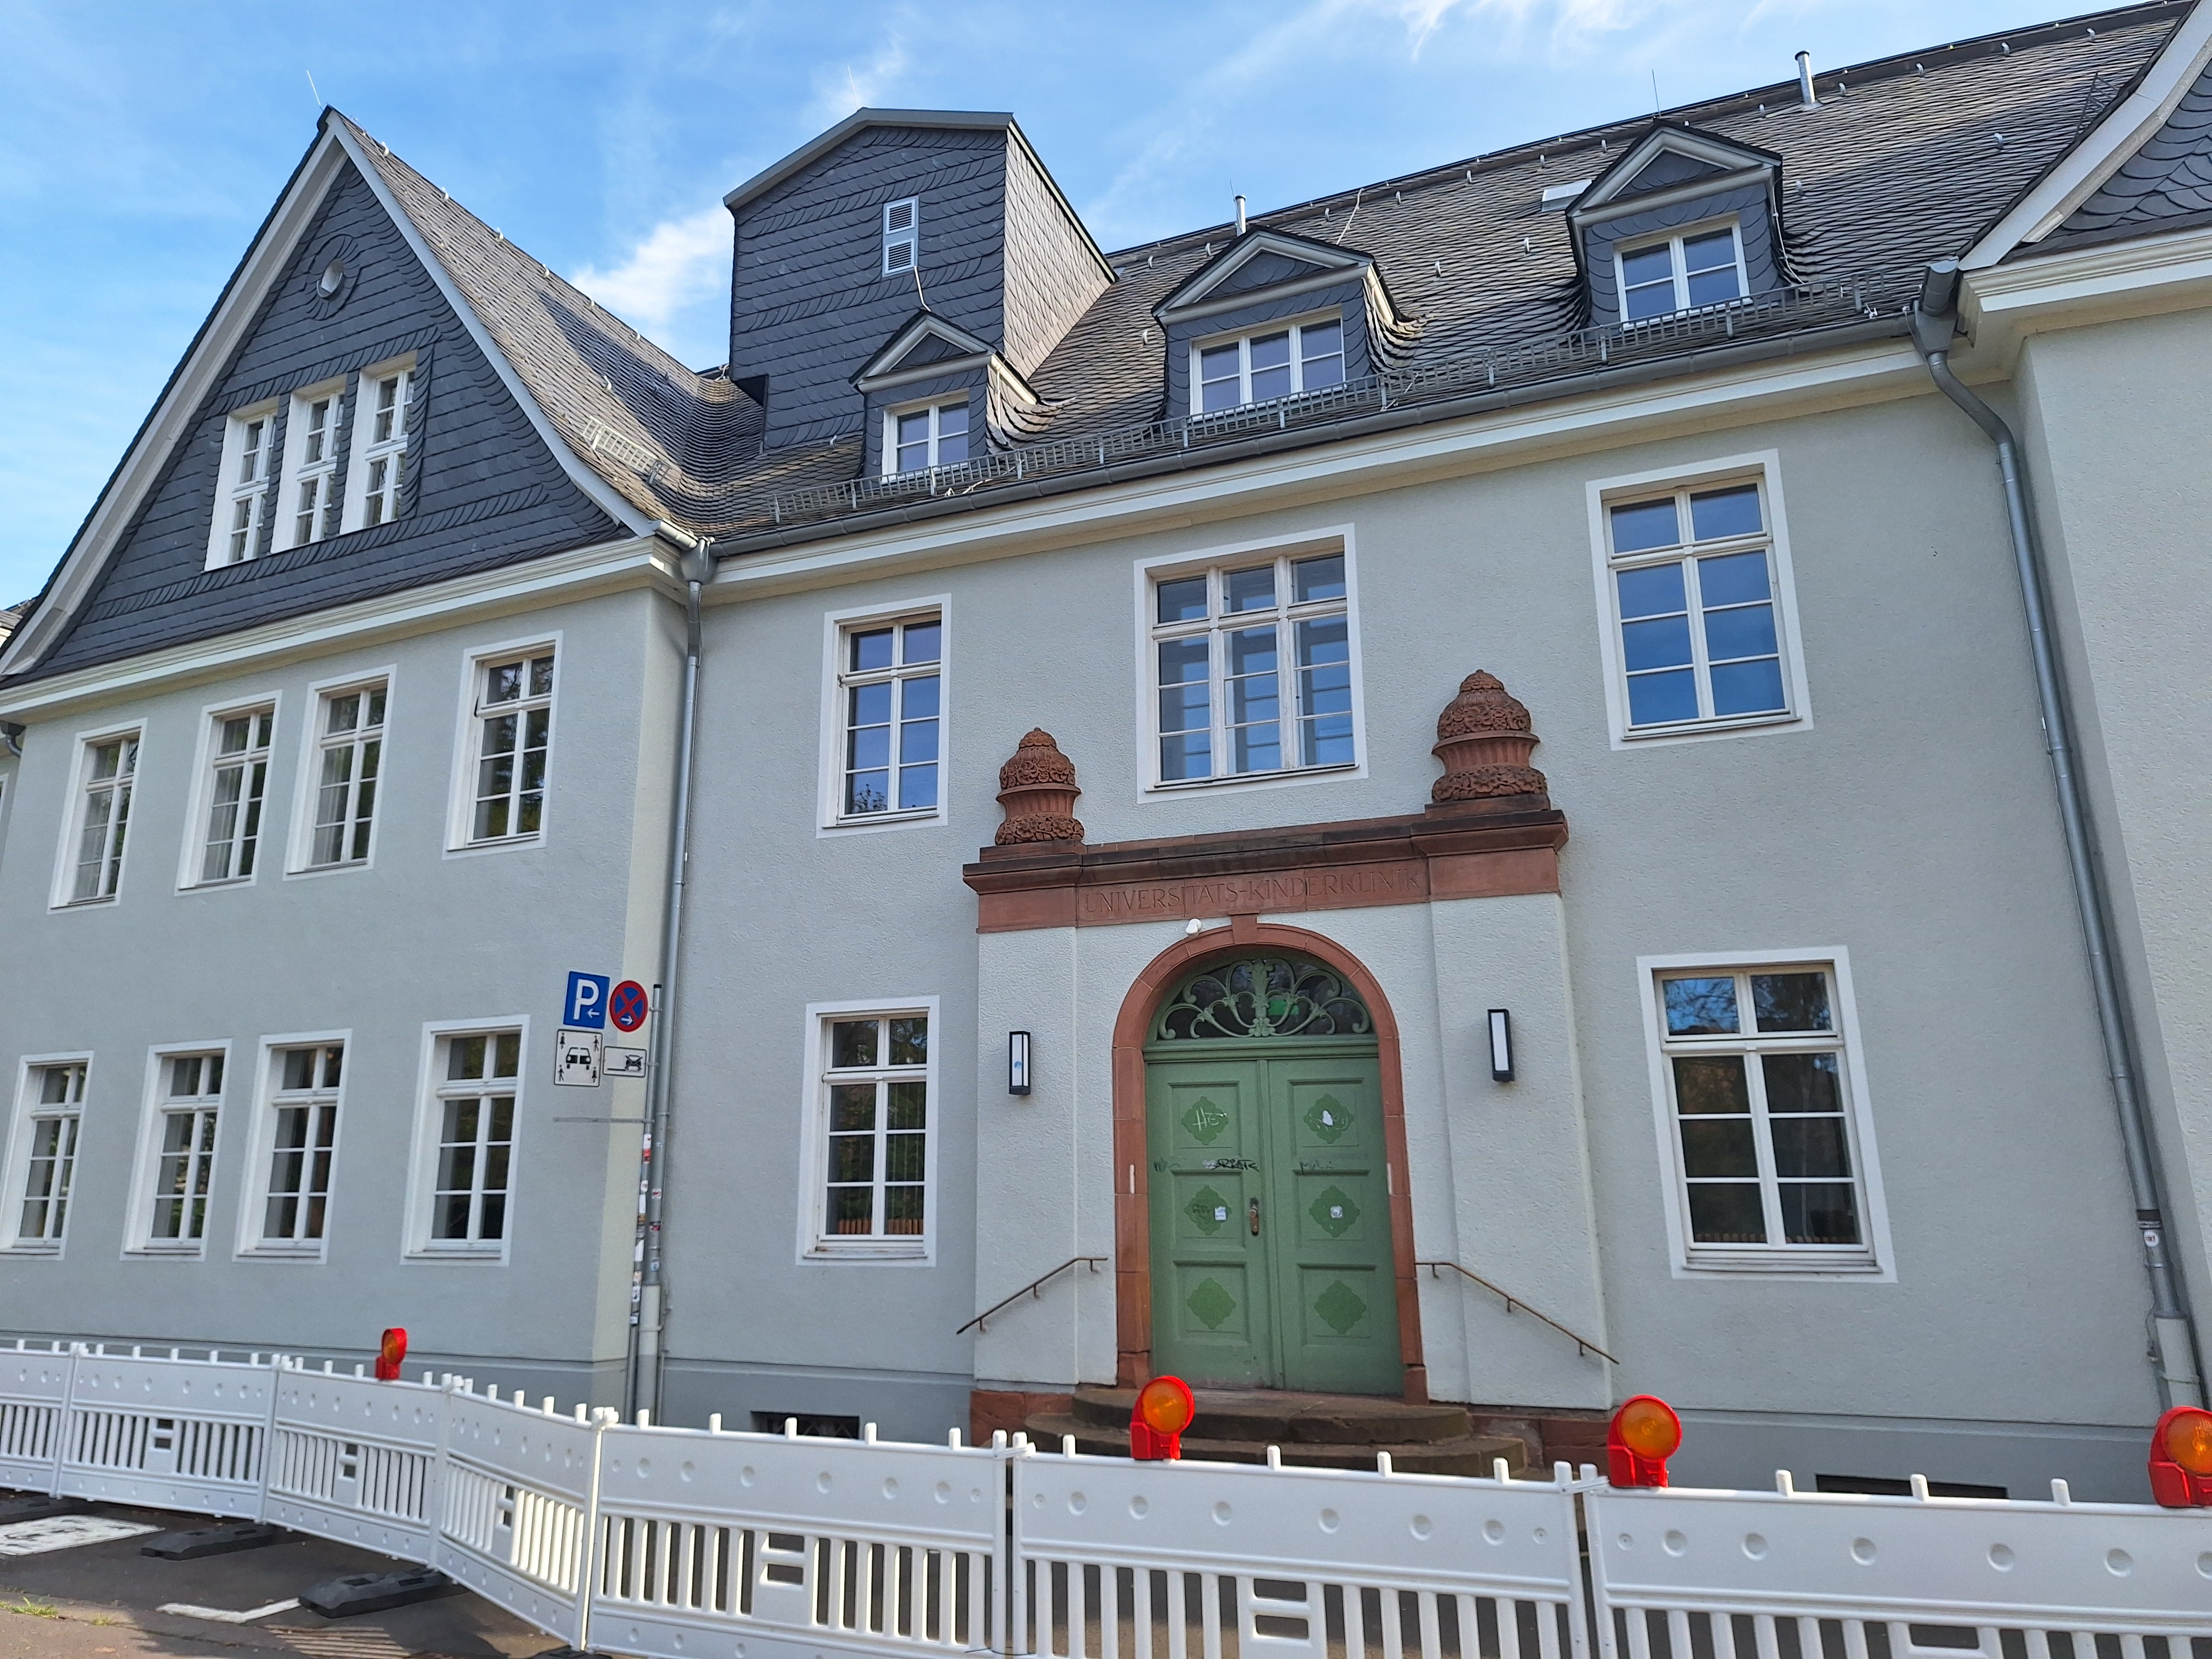
Building: Deutschhausstraße 12